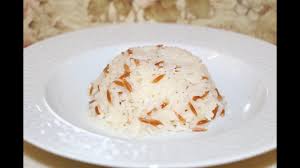
Yemek: pirinc_pilavi